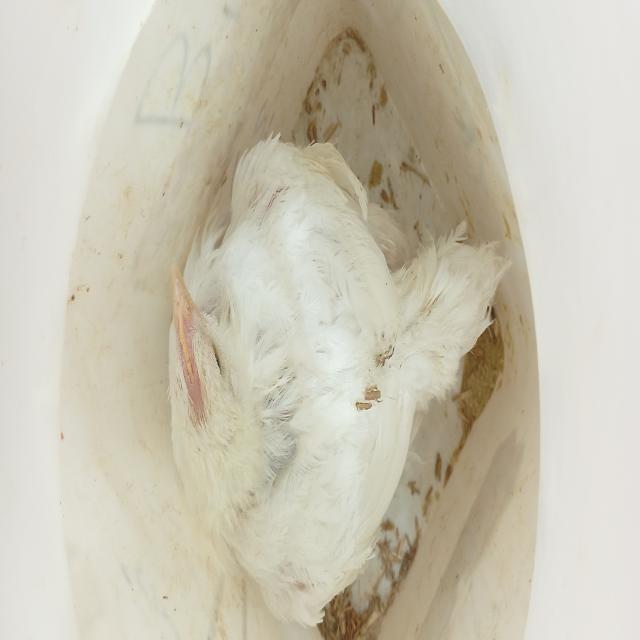
Weight: 1552 g